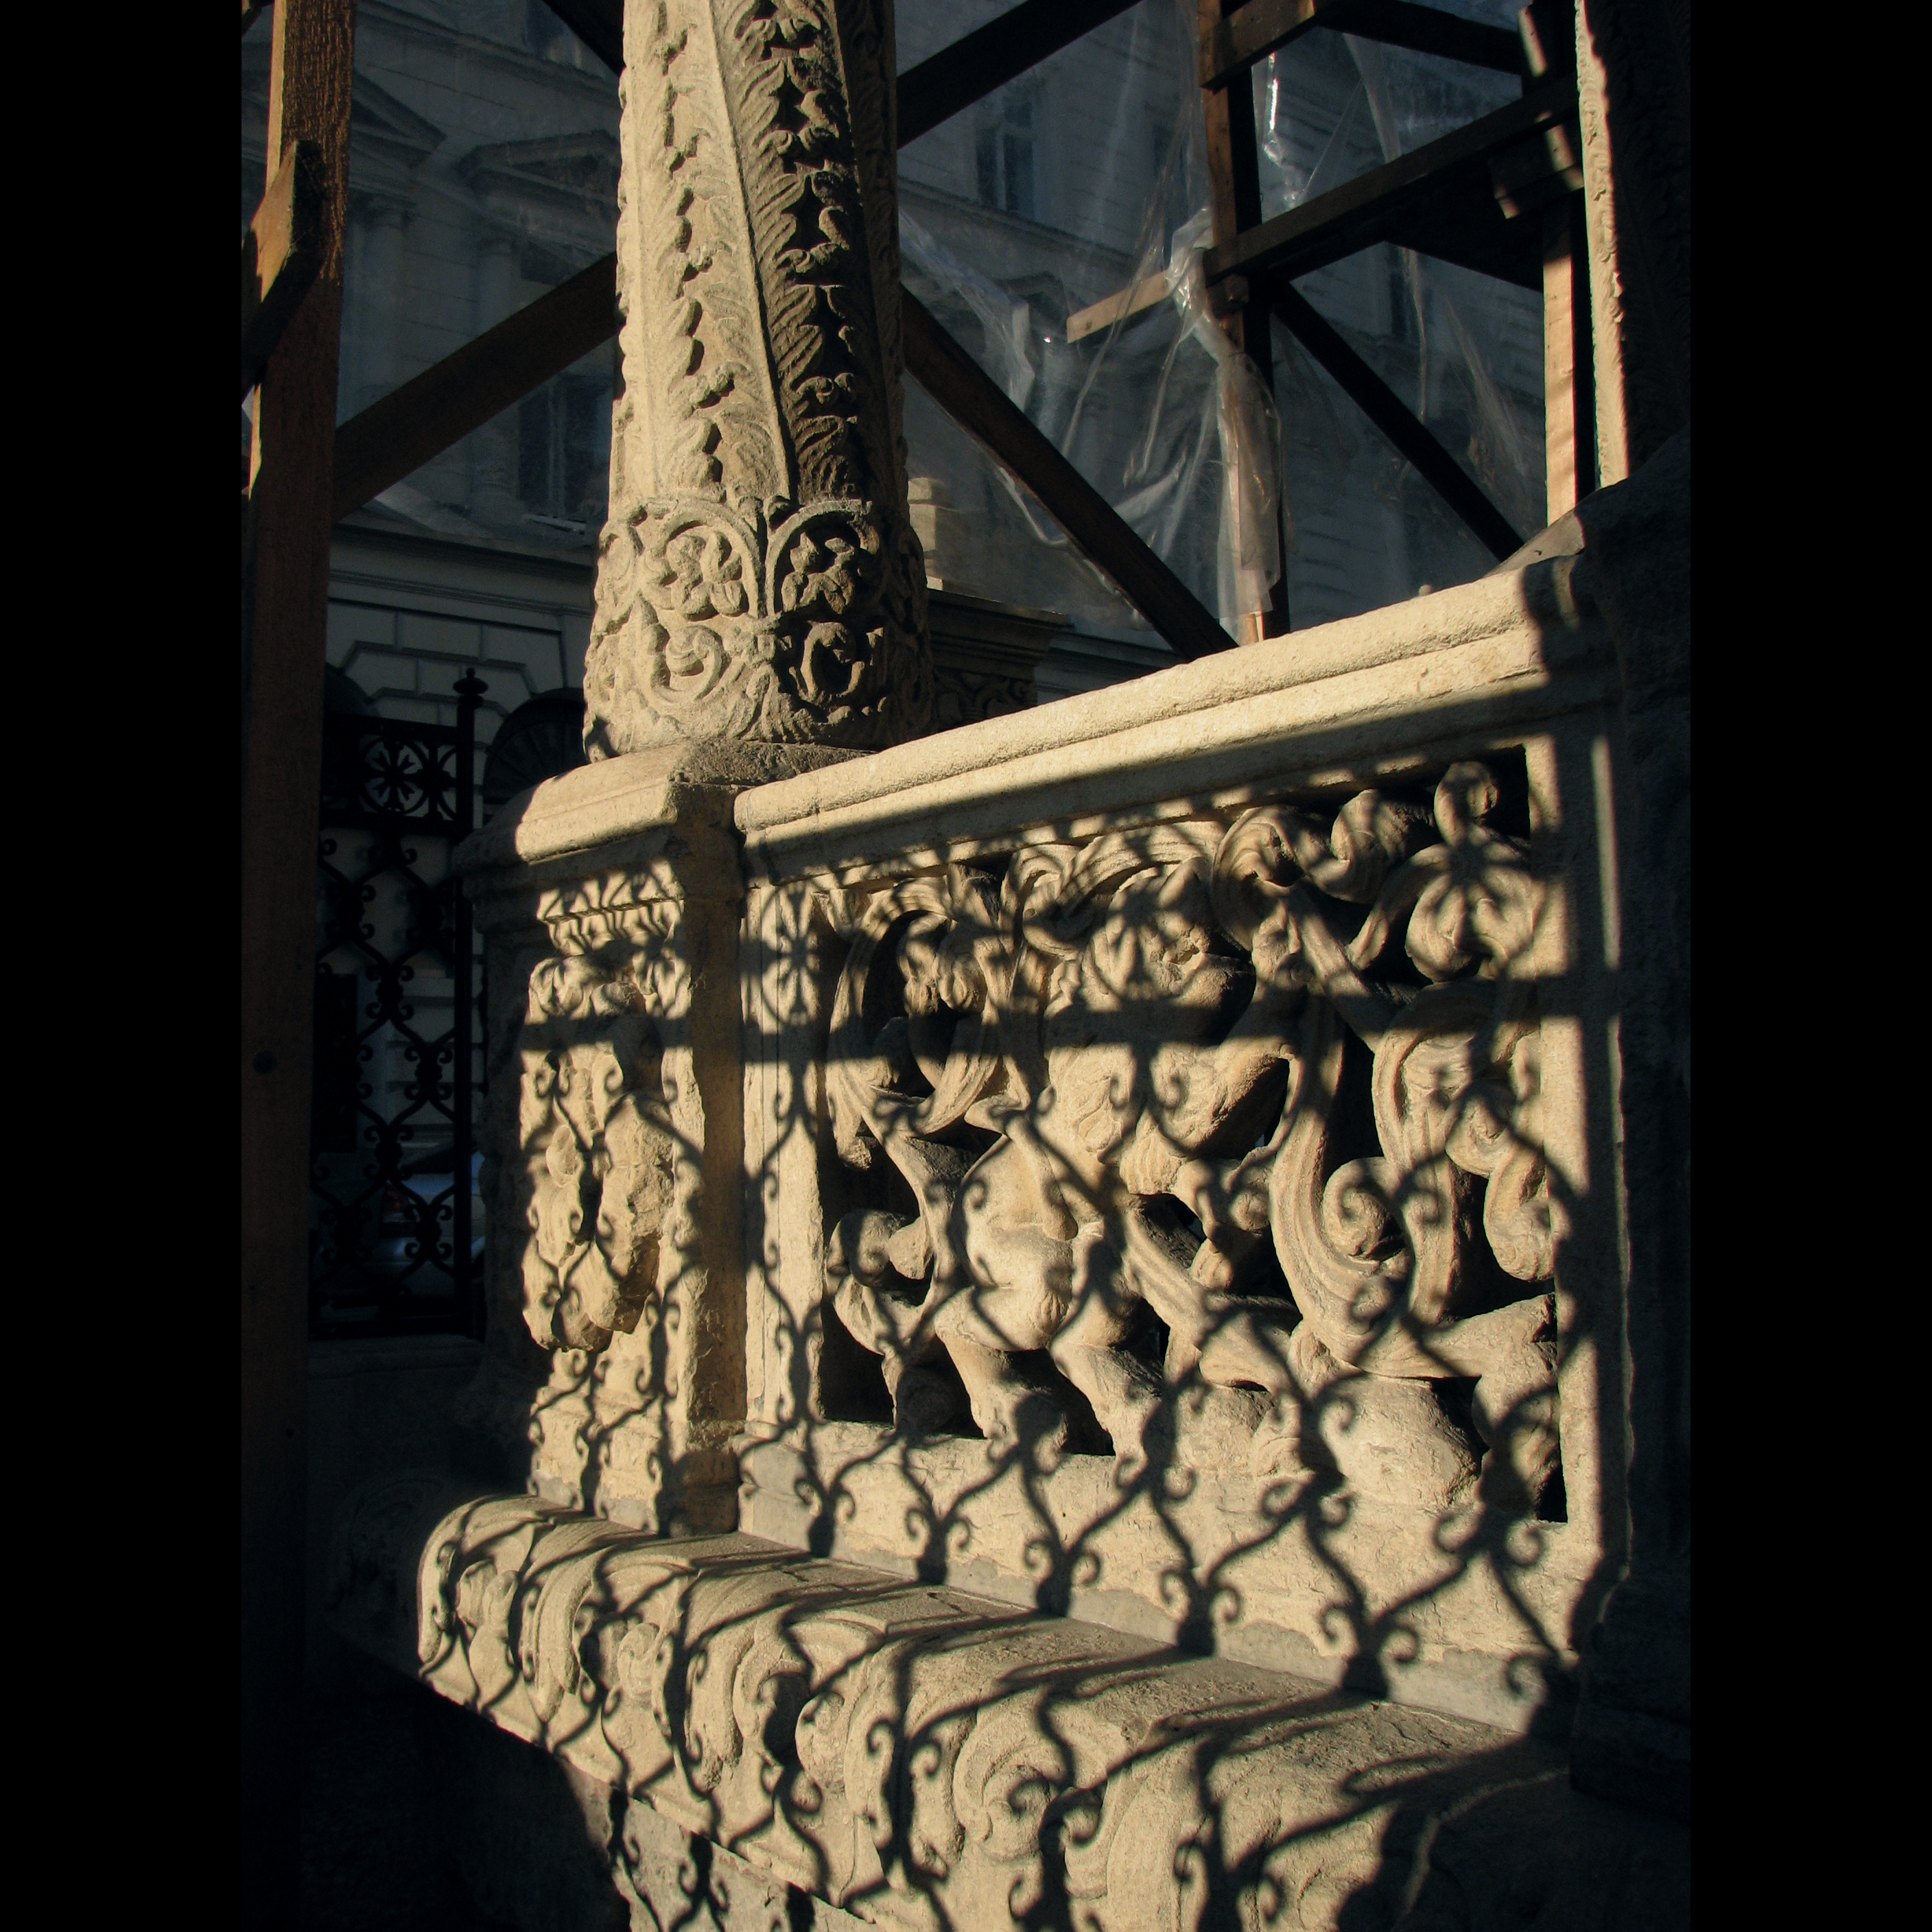
light, architecture, photography, window, building, monument, photo, entrance, shadow, religion, darkness, church, christian, lighting, photos, sculpture, religious, art, shadows, cool image, de, temple, monastery, churches, fotografie, christianity, romana, iron, image, orthodox, eastern, carving, romania, bukarest, bucharest, convent, bor, biserica, arhitectura, orthodoxy, lumina, romanian, ortodoxa, patrimoniu, ortodox, manastirea, manastire, ortodoxia, ortodoxie, cretinism, cretin, ecclesiastical, bisericeasc, cladire, edificiu, pridvor, intrare, bucuresti, centrulvechi, lipscani, portic, stavro, stavropoleos, orthodoxe, ortodossa, brancovenesc, lmibiima1946401, umbre, umbra, ancient history